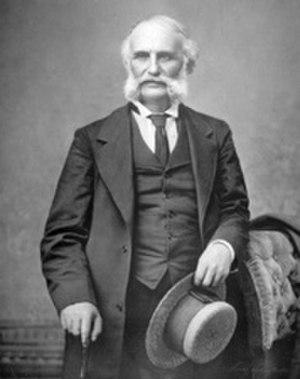
Depuis son admission à l'Union, le 29 janvier 1861, l'État du Kansas élit deux sénateurs, membres du Sénat fédéral.